Bigg Boss (Hindi TV series) season 4

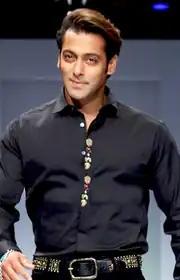
Salman Khan appointed as a host for the first

The season was announced in June 2010 by the makers and channel. Amitabh Bachchan, who presented the third season announced his departure from the show. Shahrukh Khan was first offered to host the series but he rejected it and was later replaced by Salman Khan. The final list of contestants was revealed on 2 October 2010.